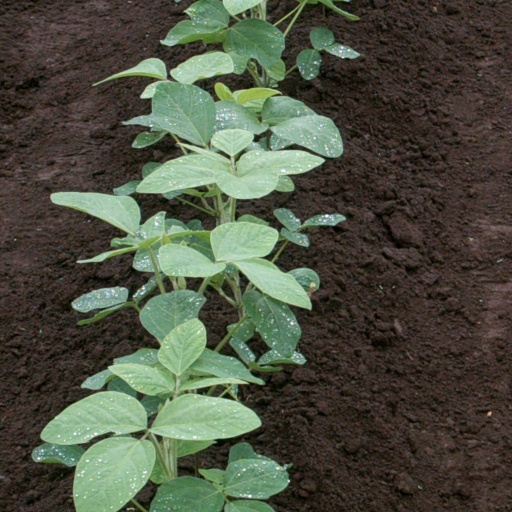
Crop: soybean